Reckitt & Colman Building Facade

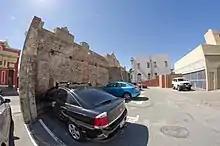
The facade from behind

The Reckitt & Colman Building Facade, also referred to as The Wedding Wall, is the facade of the former Reckitt & Colman building on the corner of High and Cliff Streets in Fremantle. Like many places in Fremantle, including the Strelitz Buildings in Mouat Street, the Reckitt & Colman building was created through the addition of a street side facade to existing buildings in the 1890s. These buildings were demolished in 1967 but the facade along Cliff Street was retained with windows and doorways being infilled. In 1974 the facade was listed by the National Trust of Australia. , the structure separates Cliff Street and a parking lot.